Ultraman Zero

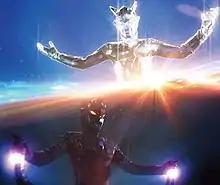
Shining Zero (above) and Zero Darkness (below), two of the miniseries-exclusive forms.

In the second part, Zero faced off against the Darkness Five led by a mysterious benefactor. The Ultimate Force Zero held off the majority of their members their own while Zero faced against the Alien Mefilas Sly to rescue Pigmon. Later on, he faced the Armored Darkness, who was revealed to be his supposedly deceased enemy, Ultraman Belial. The two fought in a heated match but once Zero stabbed Belial with his sword, Belial quickly possessed Zero into , using his powers to assassinate the rest of the Ultimate Force Zero. The real Ultraman Zero was left powerless inside his own body, leaving Belial in control his body to lead the Darkness Five in their conquest. Pigmon tried to stop them despite its size but before Belial could kill it, his attacked mysteriously stopped. It was revealed that Zero's spirit had halted Belial from attacking or progress further. Within Zero's mind, fought Belial, bringing forth his strongest form, Shining Zero. With Belial expelled, Shining Zero regained control over his body and reverse the flow of time in the immediate area to undo the damages done by Belial and revive the Ultimate Force Zero. The act greatly exhausted him and was unable to recall earlier incidents but in the end joined his comrades in returning home as they tried to pick a new name for Pigmon.